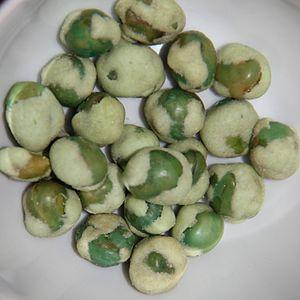
Pois au wasabi.
Le wasabi ou Eutrema japonicum est une espèce de plantes de la famille des Brassicacées, du genre Eutrema que l'on trouve en Asie. Cette espèce est originaire du Japon, très proche du raifort et sa tige est utilisée sous forme de pâte comme condiment dans la cuisine japonaise. Les autres variétés d’Eutrema japonicum, les plus répandues sur le marché, sont E. japonicum (daruma, 达磨) et E. japonicum (mazuma, 真妻). Par extension, le terme wasabi désigne en français aussi bien la plante que le condiment.